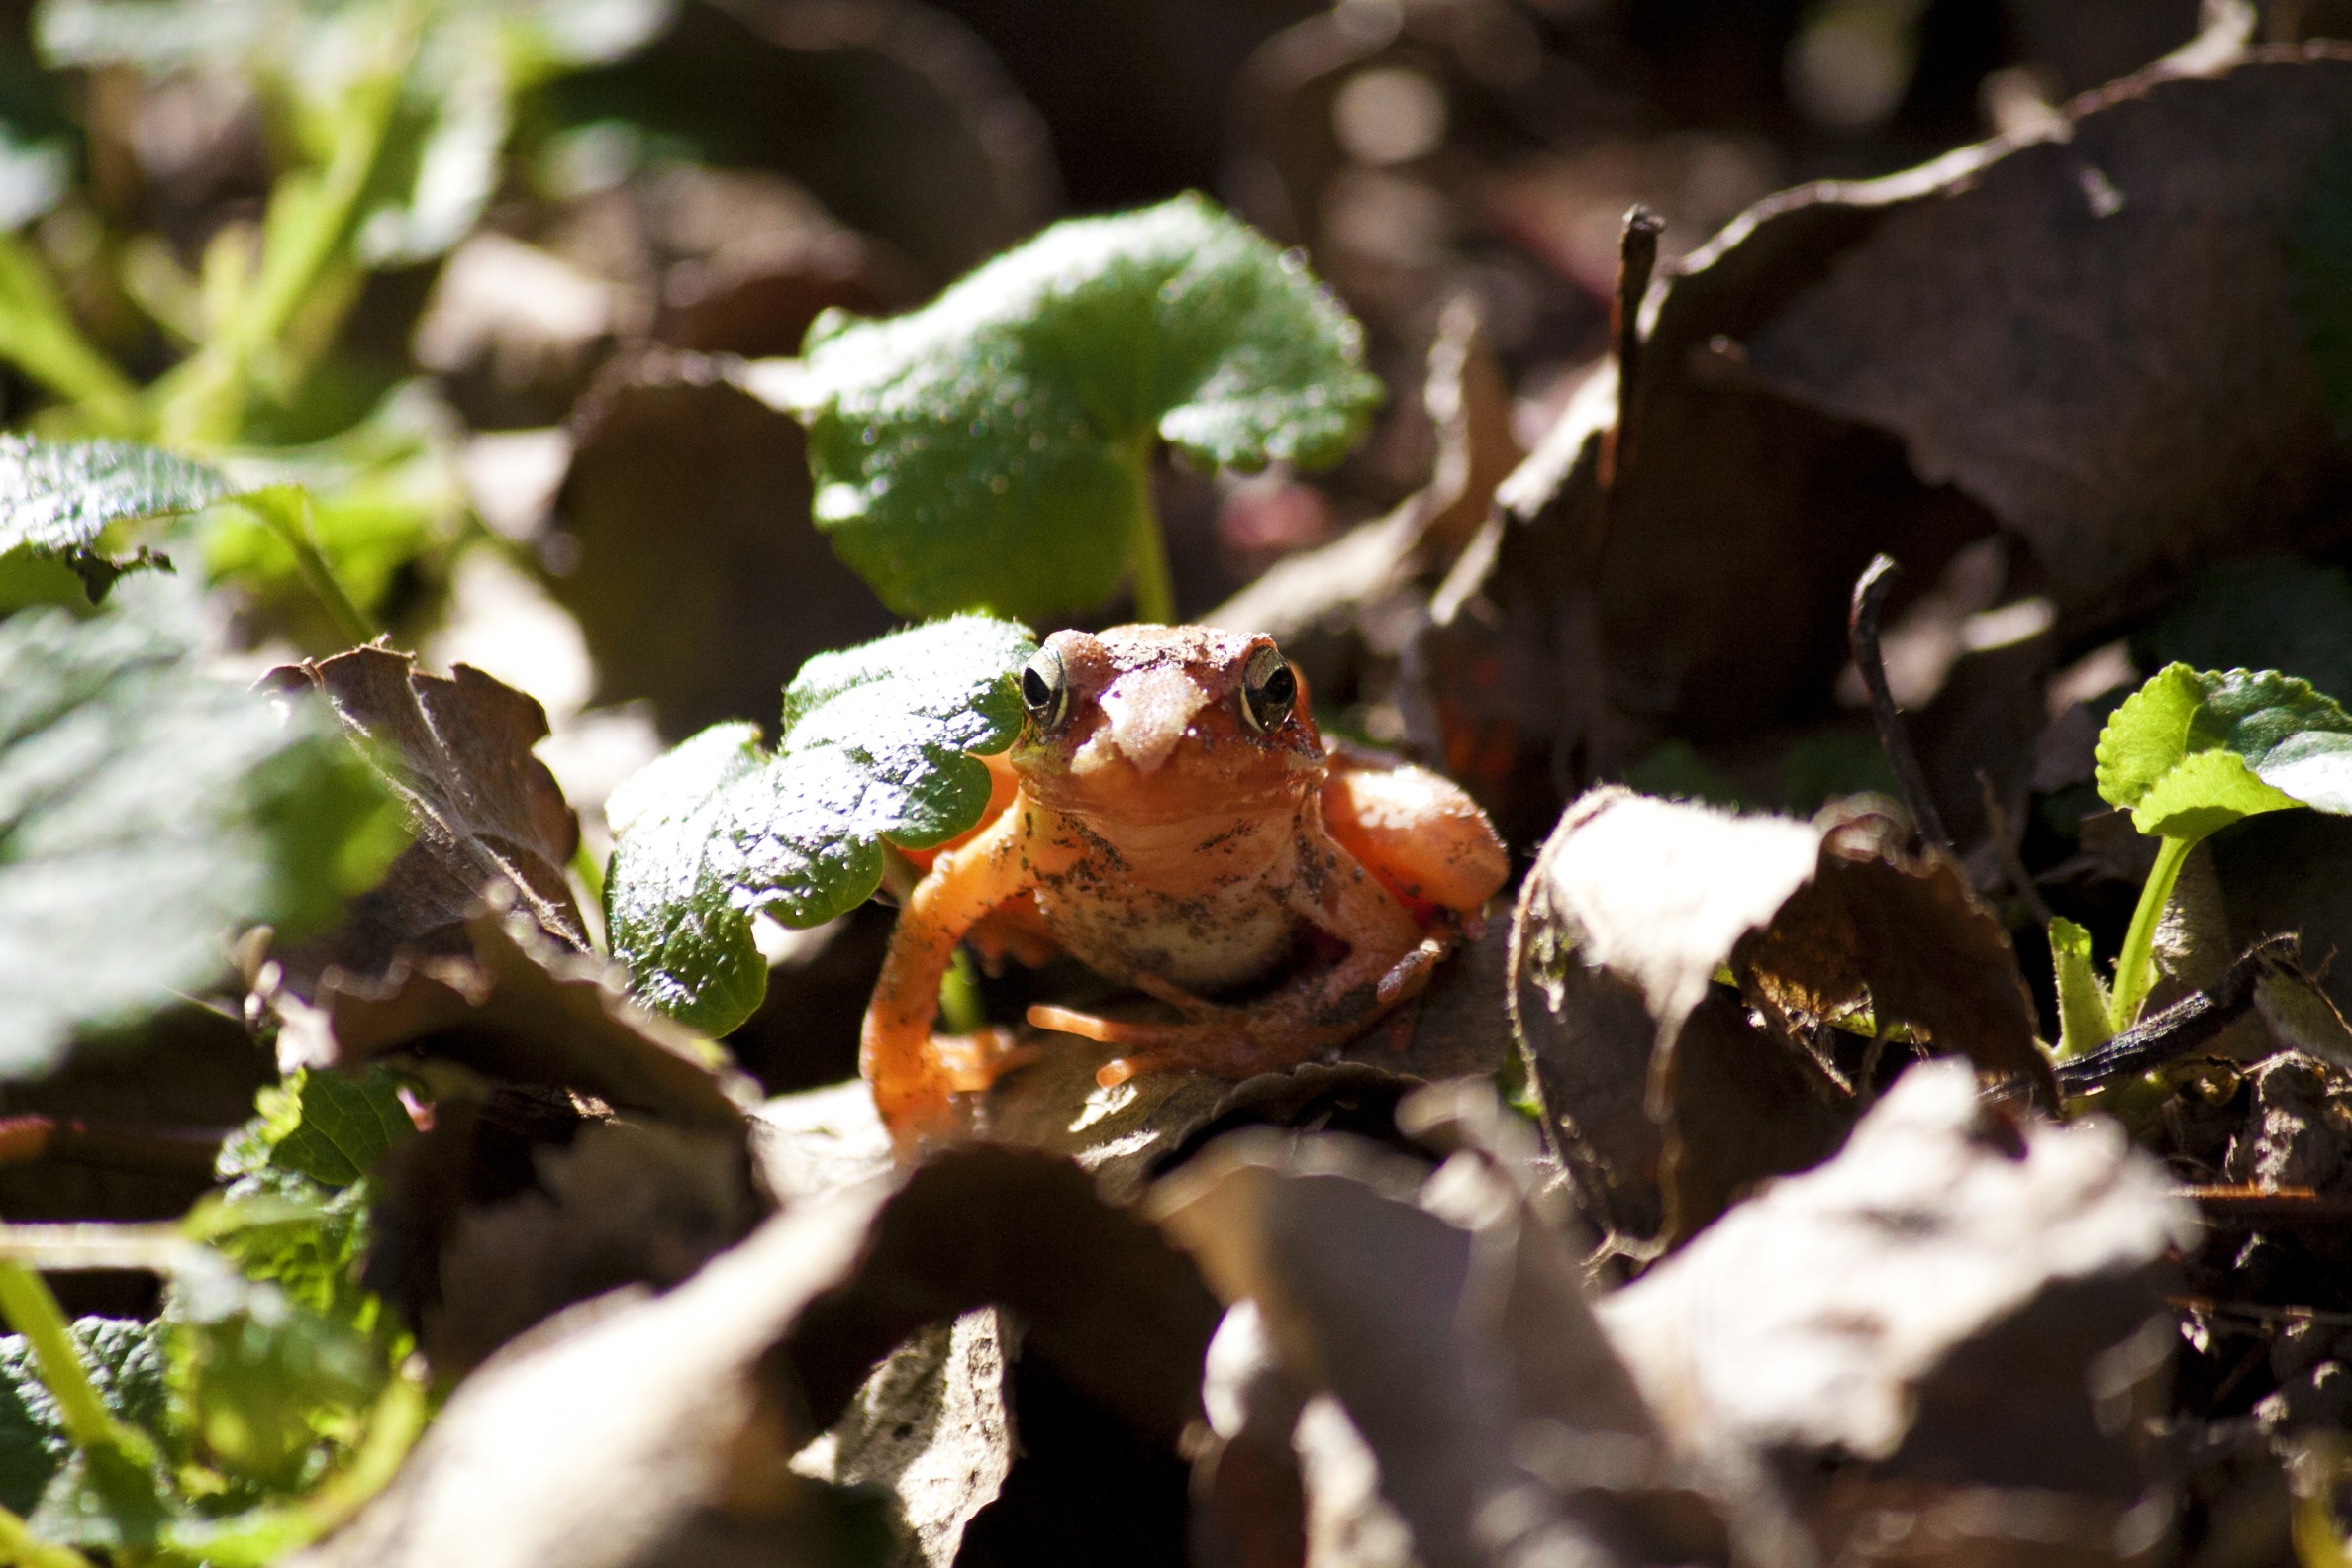
nature, branch, plant, leaf, flower, animal, wildlife, orange, green, produce, botany, frog, amphibian, flora, fauna, slovenia, macro photography, flowering plant, orange frog, land plant